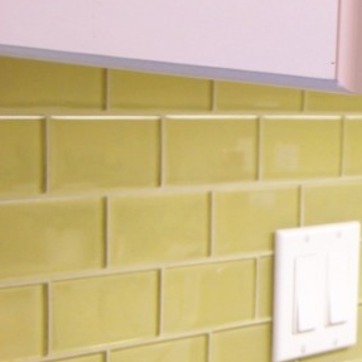
Material: tile